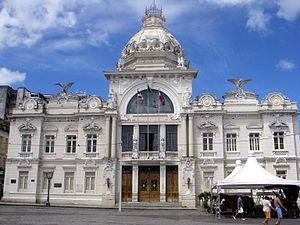
Le centre historique de Salvador de Bahia est un ensemble urbain inscrit au patrimoine mondial de l'humanité par l'UNESCO depuis 1985. Il comprend le centre historique de la ville de Salvador, capitale de l'État de Bahia, au Brésil, et première capitale du Brésil colonial de 1549 à 1763. Il se compose de rues et de monuments de l'époque du Brésil colonial. Il englobe le quartier du Pelourinho et des zones de quartiers voisins. Le Pelourinho, souvent confondu à tort avec le centre historique tout entier, comprend les zones situées entre les places du largo do Pelourinho et du terreiro de Jesus.
Le palais Rio Branco, ou palácio Rio Branco en portugais, est un palais de Salvador de Bahia, au Brésil. Il est situé dans le centre historique inscrit au patrimoine mondial de l'humanité par l'UNESCO.